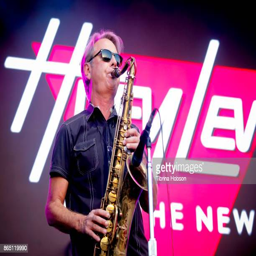
pop artist performs at festival